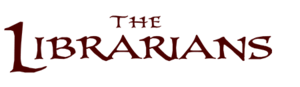
Logo de la série The Librarians
Cet article présente les douze épisodes de la quatrième saison de la série télévisée américaine Flynn Carson et les Nouveaux Aventuriers.
Flynn Carson et les Nouveaux Aventuriers ou Les Nouveaux Aventuriers au Québec est une série télévisée américaine en 42 épisodes de 42 minutes développée par John Rogers et diffusée entre le 7 décembre 2014 et le 7 février 2018 sur TNT et sur Space au Canada. C'est une série-dérivée de la trilogie de téléfilms Les Aventures de Flynn Carson.
Cet article présente les dix épisodes de la troisième saison de la série télévisée américaine Flynn Carson et les Nouveaux Aventuriers.